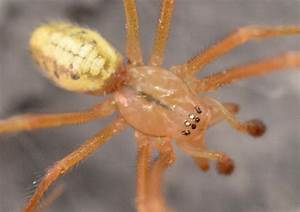
Label: spider